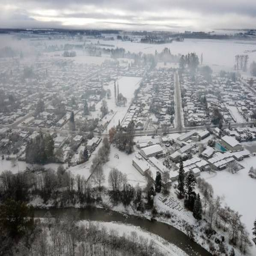
an aerial view of the snow covering person .